Portage and Main

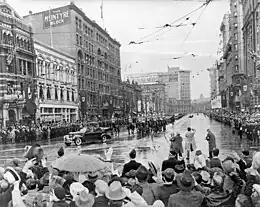
King George VI and Queen Elizabeth are greeted by crowds at Portage and Main, 1939 (view looking north)

The land upon which Portage and Main sits was originally purchased by Henry McKenney on 2 June 1862. He chose land where the north-south and east-west ox cart paths crossed, in order to build a general store with his half-brother John Christian Schultz.